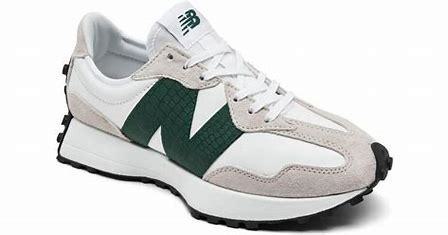
Brand: New
Model: Balance New Balance 327